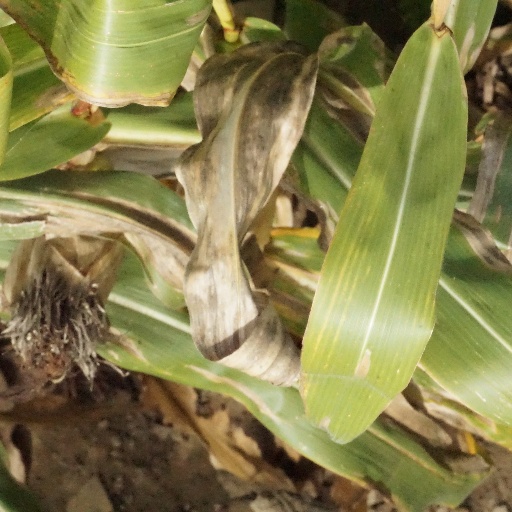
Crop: maize; corn